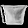
Label: Bag